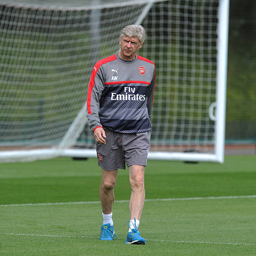
football player during a training session .